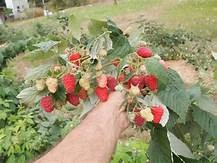
Label: raspberry